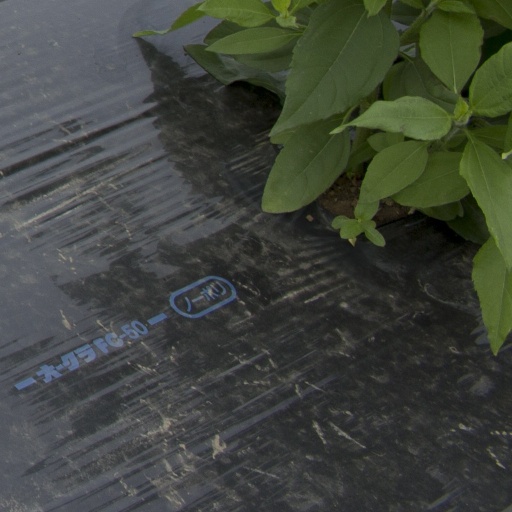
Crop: Jerusalem artichoke